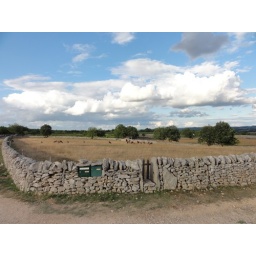
Farm near Rocamadour. The rock wall has no mortar!